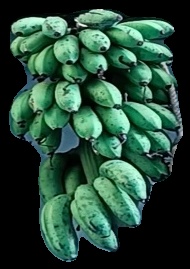
Variety: rasbale
Grade: grade2